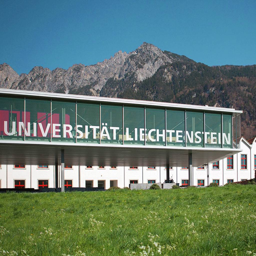
University of Liechtenstein